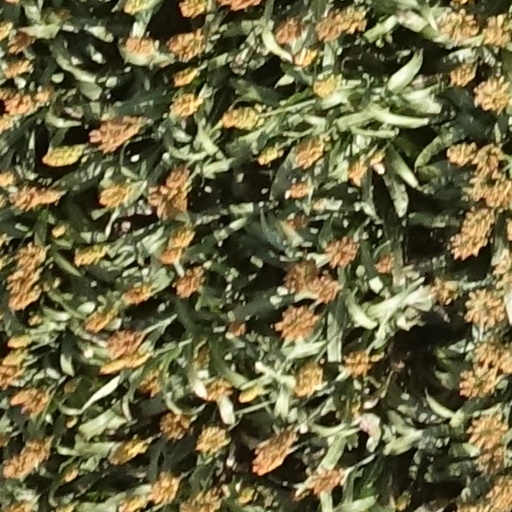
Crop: sorghum